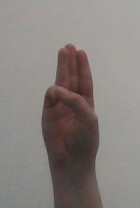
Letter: thaa